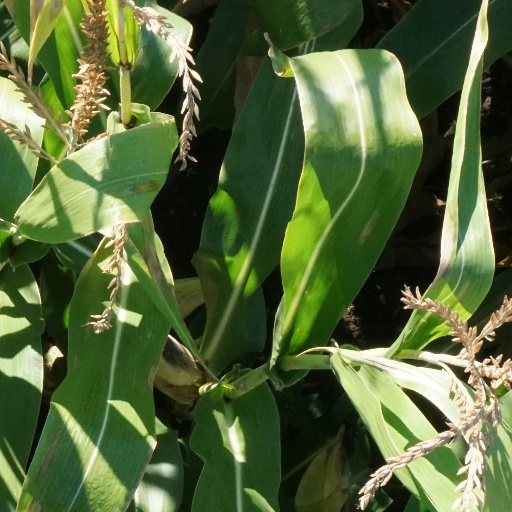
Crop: maize; corn